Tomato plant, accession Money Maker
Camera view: vertical (180 deg); turntable rotation: 0 degrees
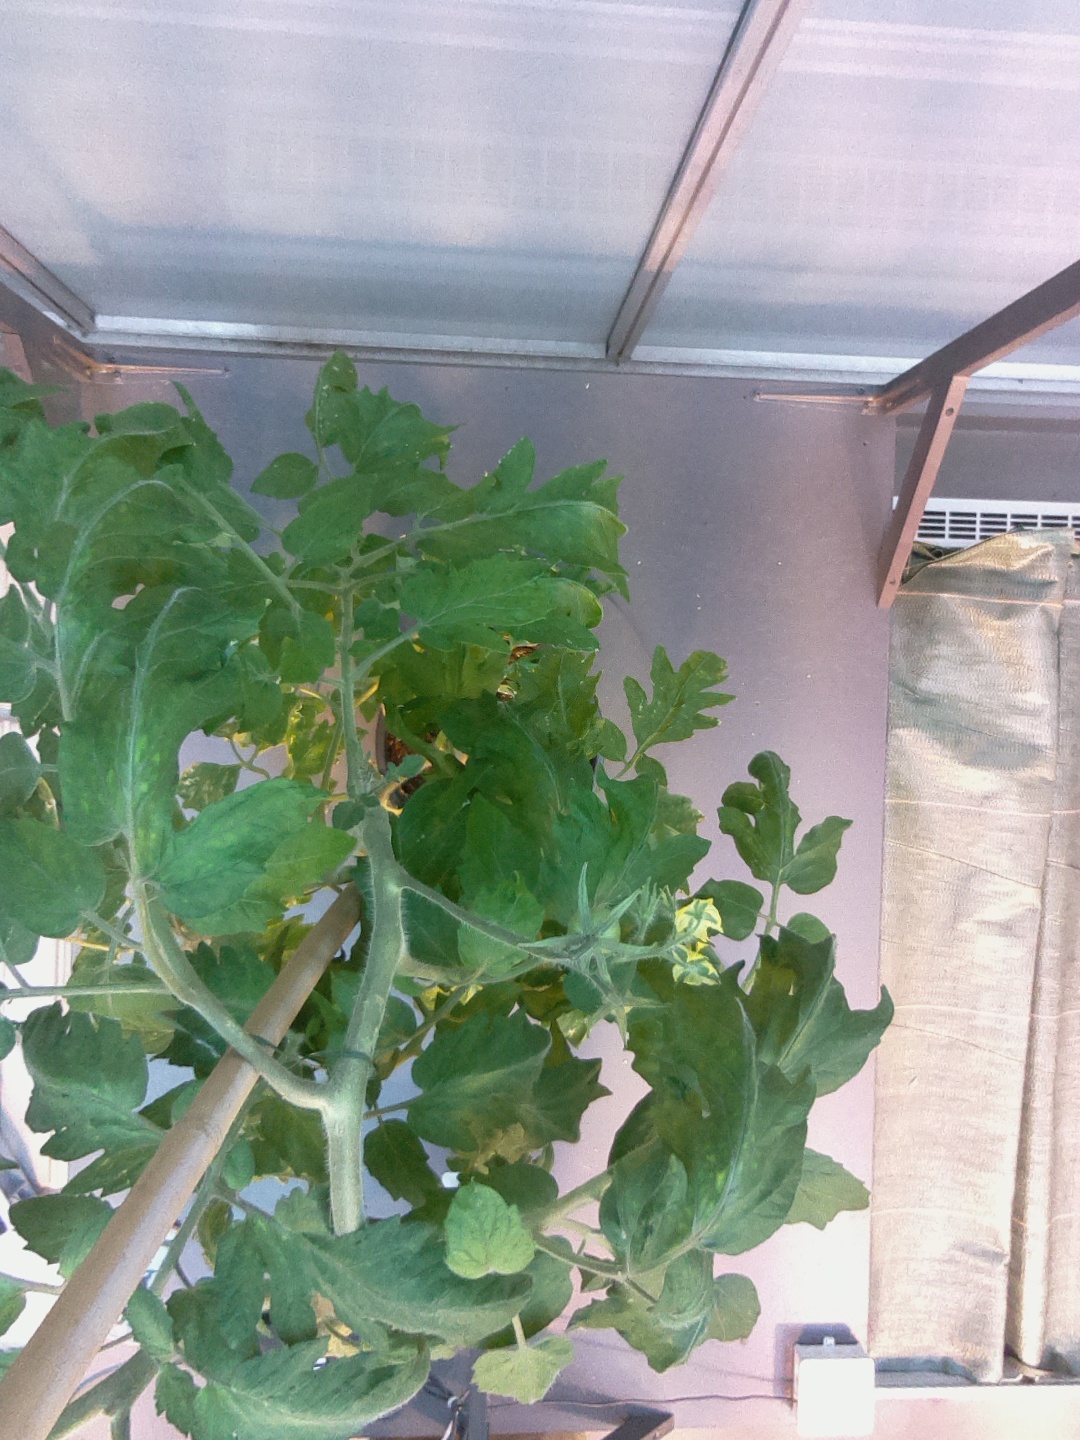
BBCH growth stage 71: 10%-20% of final fruit size